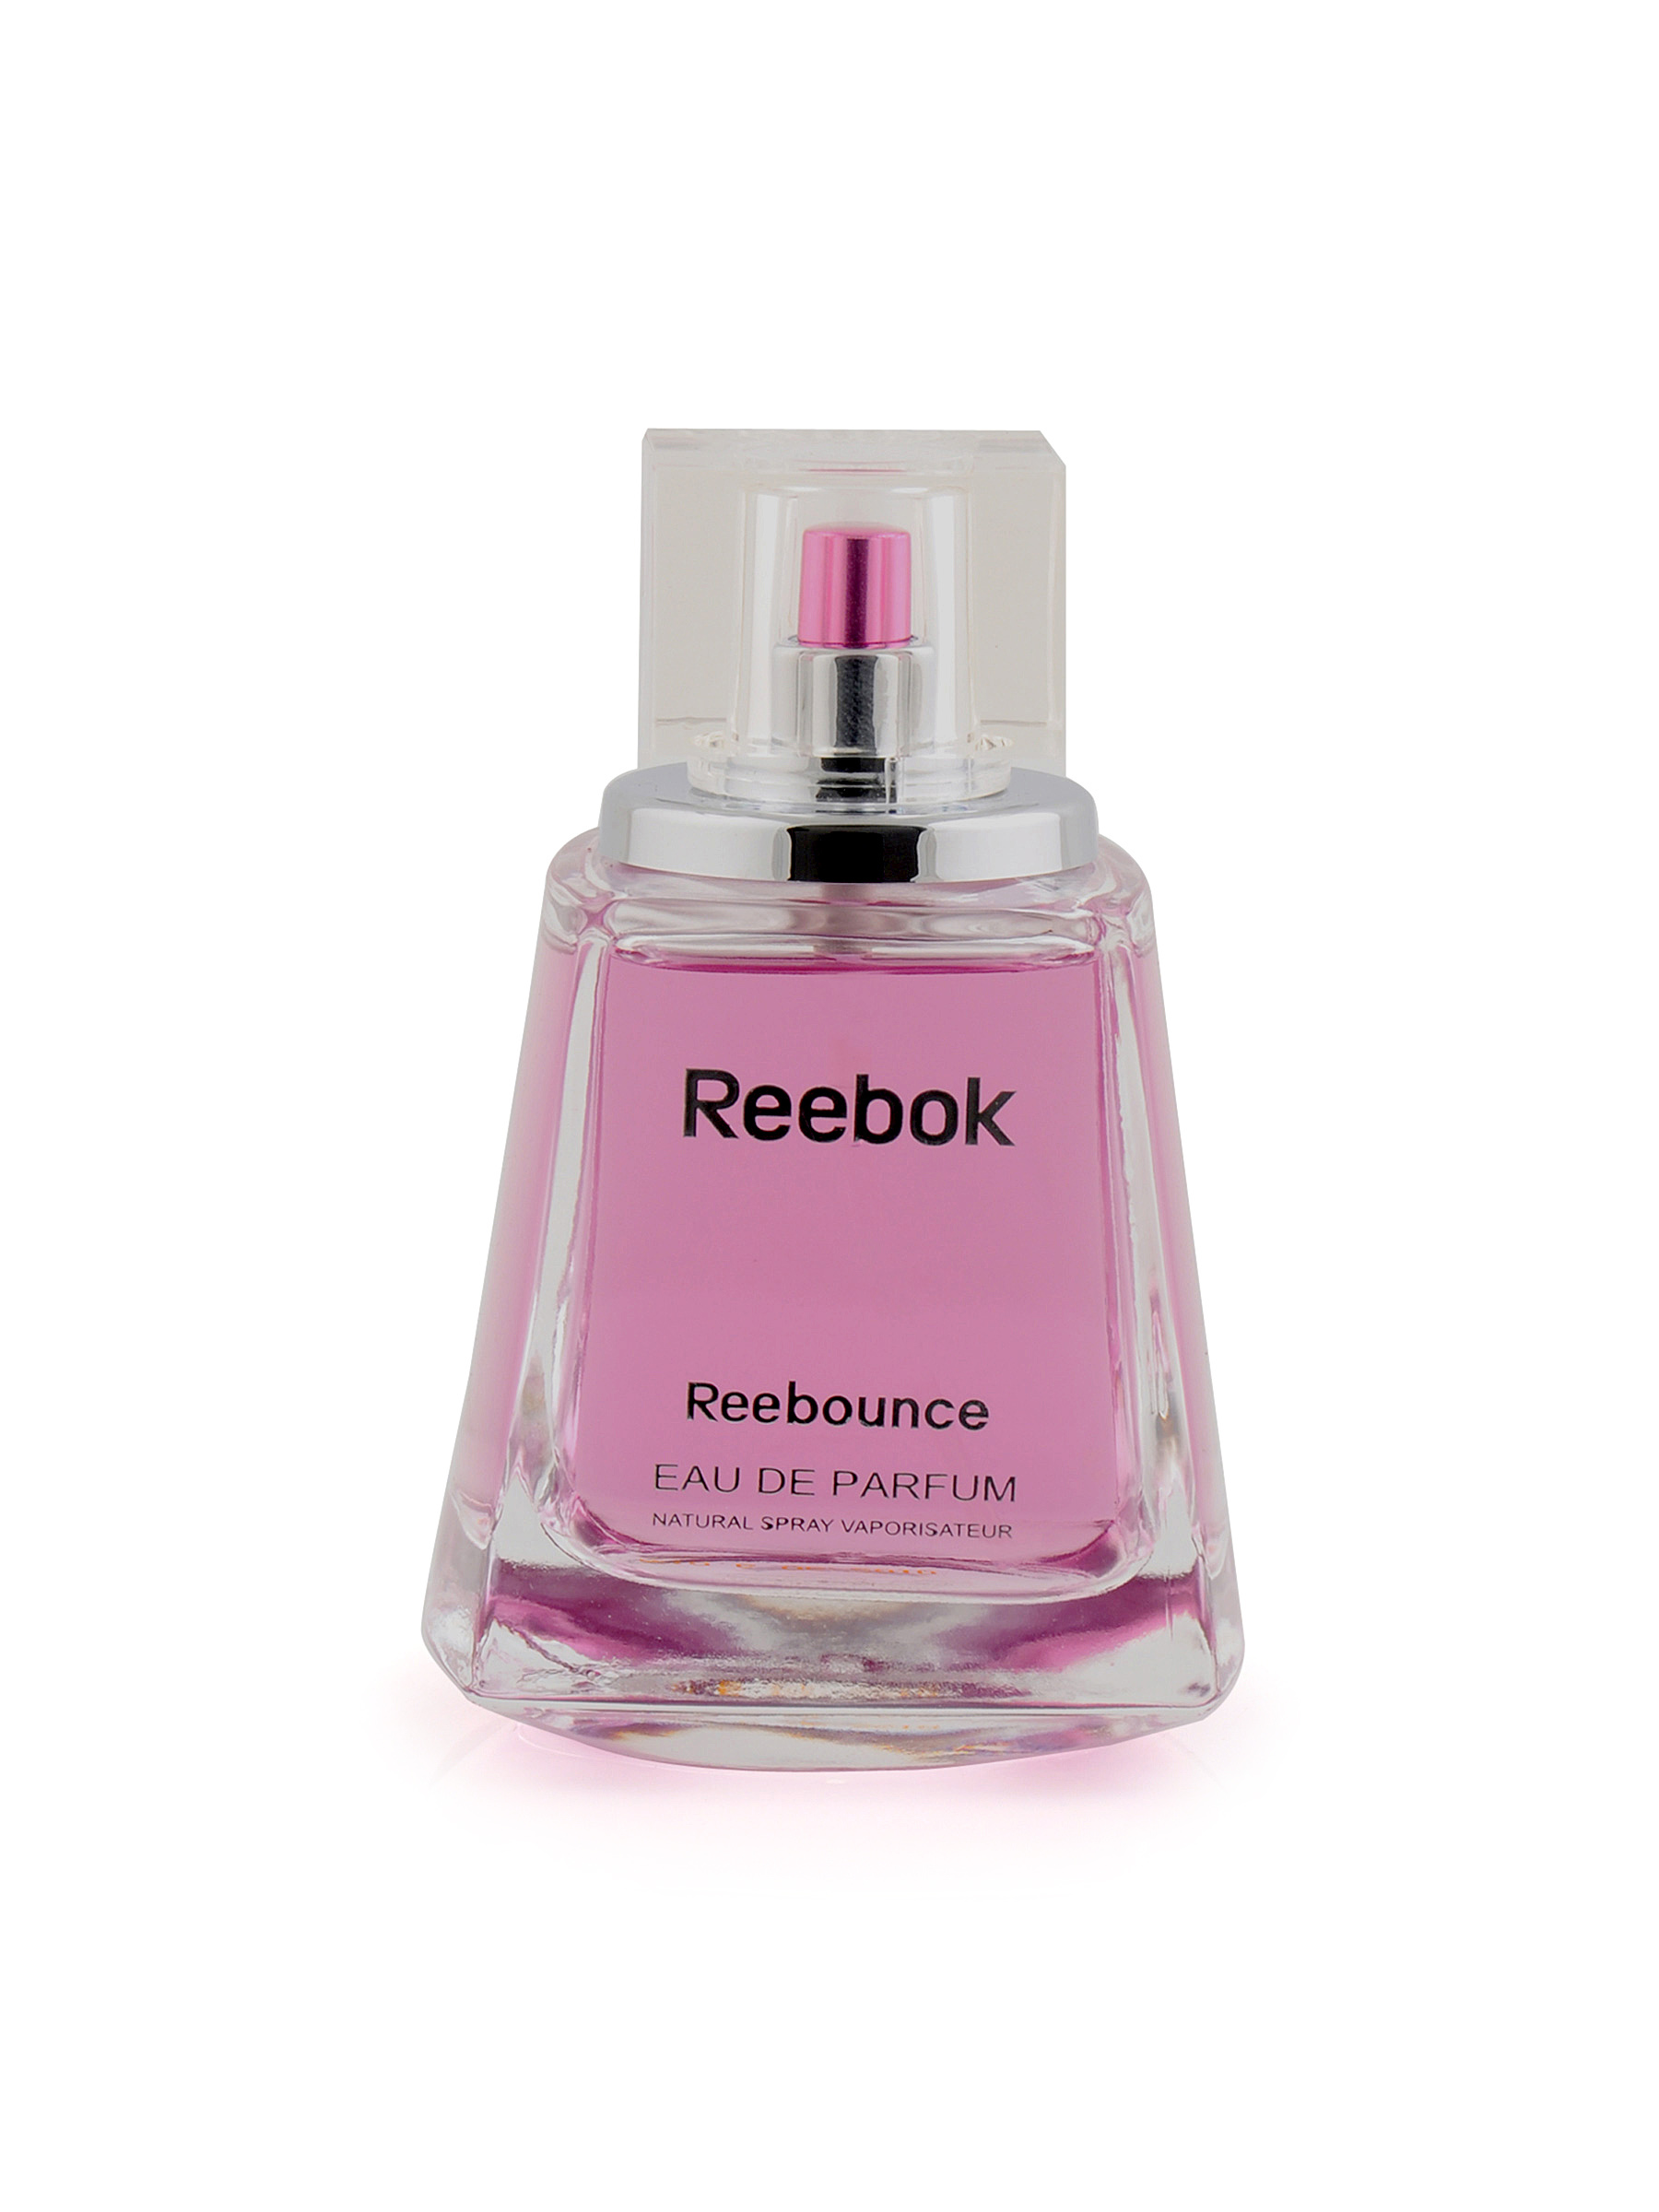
Reebok Reebounce Women Perfumes
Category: Personal Care / Fragrance / Perfume and Body Mist
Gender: Women
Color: White
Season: Spring 2017
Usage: Casual